The Forsaken Merman

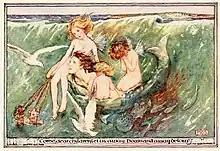
Illustration of the opening lines by Minnie Dibdin Spooner, 1906

The basic premise recurs in Danish, Norwegian, German, and Slavonic folklore. The Merman, a King of the Sea, marries an earthly maiden, and lives with her happily, for many years, but at last she leaves him for a visit to her friends, promising, however, to return. Time passes, but she comes not back. Scruples of conscience have arisen, and she chooses, as she thinks, between her soul and her family. The story is told by the old Sea King, in what the reviewer Charles J. Peterson called "a wild, irregular melody", to his children.